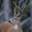
Label: deer